Spinal anaesthesia

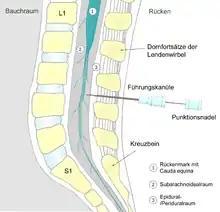
Schematic drawing showing the principles of spinal anaesthesia

Epidural anaesthesia is a technique whereby a local anaesthetic drug is injected through a catheter placed into the epidural space. This technique is similar to spinal anaesthesia as both are neuraxial, and the two techniques may be easily confused with each other. Differences include: